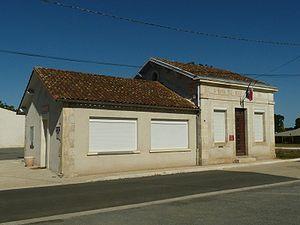
mairie de Saint-Simon-de-Pellouaille (17), France
Saint-Simon-de-Pellouaille est une commune du sud-ouest de la France, située dans le département de la Charente-Maritime. Ses habitants sont appelés les Saint-Simonais et les Saint-Simonaises.